Manuel I Komnenos

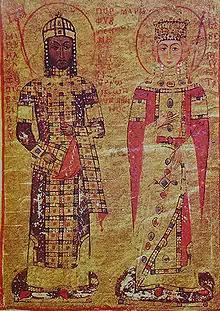
Manuscript miniature of Maria of Antioch with Manuel I Komnenos, Vatican Library, Rome

Control of Egypt was a decades-old dream of the crusader Kingdom of Jerusalem, and its king Amalric I needed all the military and financial support he could get for his planned campaign. Amalric also realised that if he were to pursue his ambitions in Egypt, he might have to leave Antioch to the hegemony of Manuel, who had paid 100,000 dinars for the release of Bohemond III. In 1165, he sent envoys to the Byzantine court to negotiate a marriage alliance (Manuel had already married Amalric's cousin Maria of Antioch in 1161). After a long interval of two years, Amalric married Manuel's grandniece Maria Komnene in 1167, and "swore all that his brother Baldwin had sworn before." A formal alliance was negotiated in 1168, whereby the two rulers arranged for a conquest and partition of Egypt, with Manuel taking the coastal area, and Amalric the interior. In the autumn of 1169 Manuel sent a joint expedition with Amalric to Egypt: a Byzantine army and a naval force of 20 large warships, 150 galleys, and 60 transports, under the command of the "megas doux" Andronikos Kontostephanos, joined forces with Amalric at Ascalon. William of Tyre, who negotiated the alliance, was impressed in particular by the large transport ships that were used to transport the cavalry forces of the army.